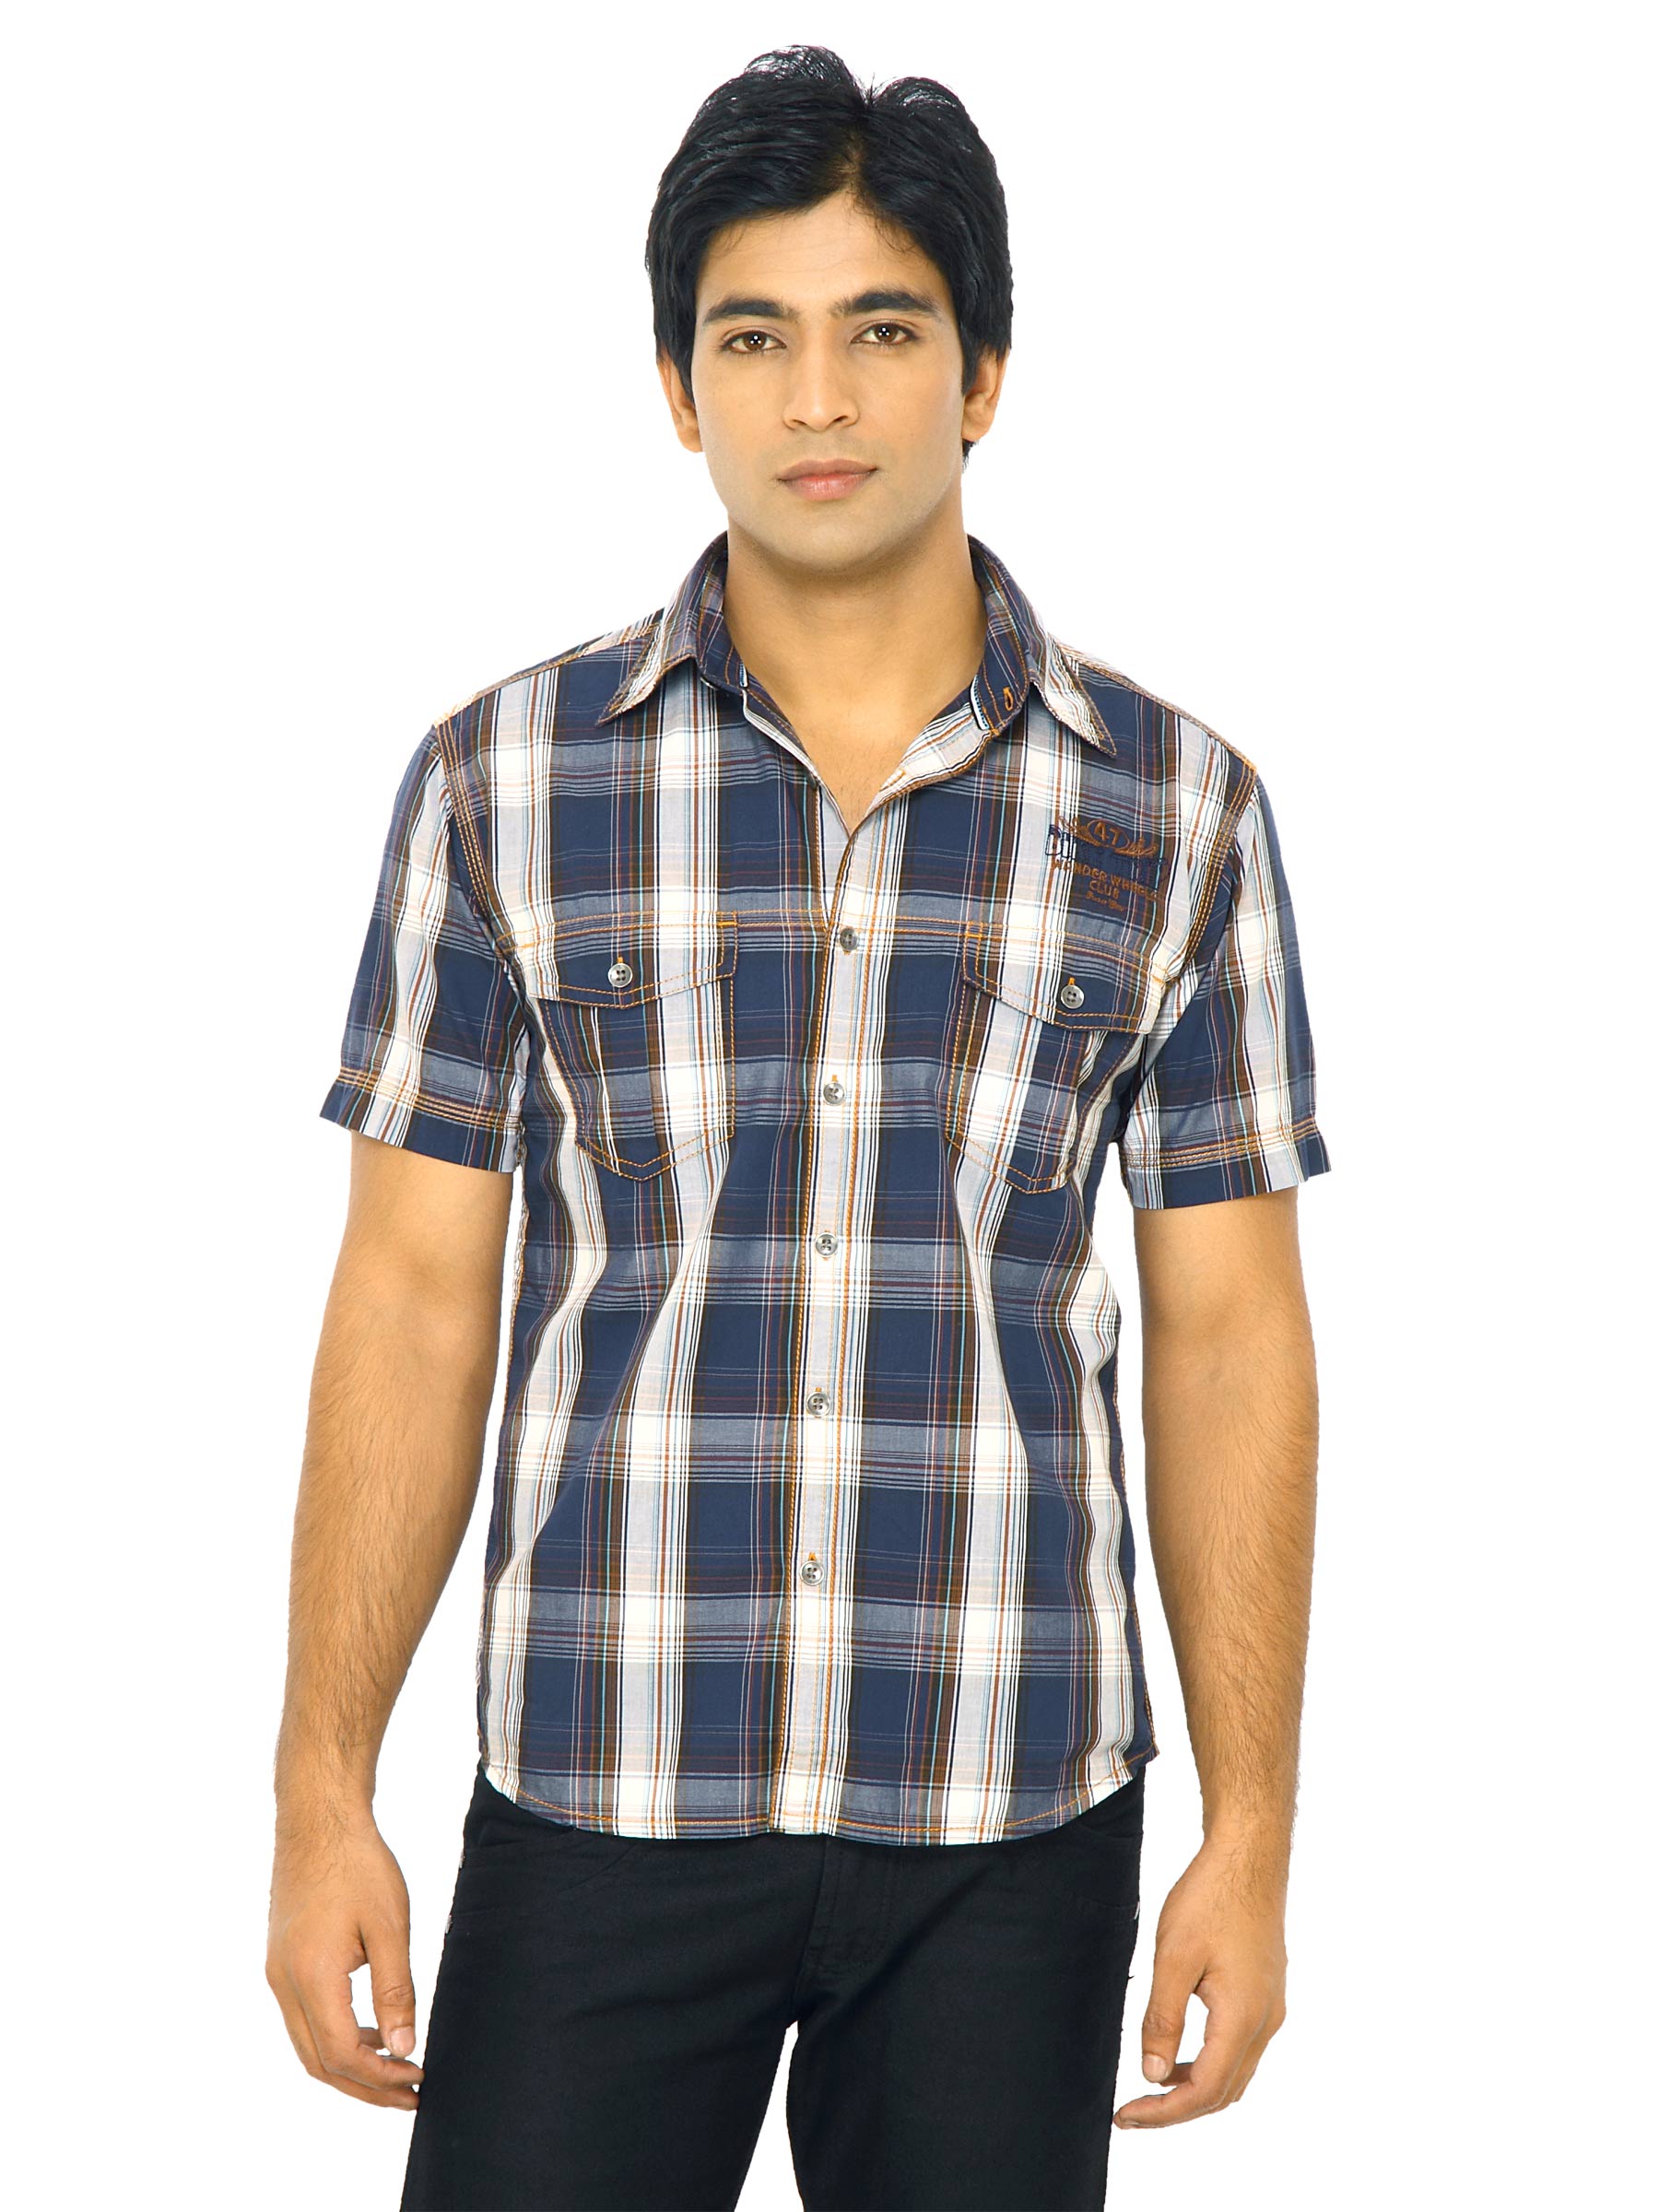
Wrangler Men Wander Wheels Navy Blue Shirts
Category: Apparel / Topwear / Shirts
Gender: Men
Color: Navy Blue
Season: Fall 2011
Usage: Casual